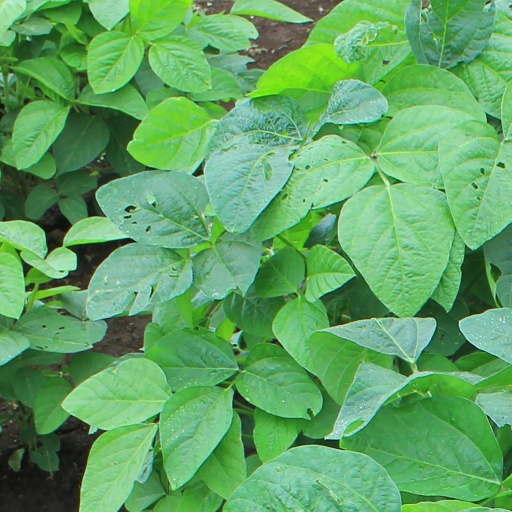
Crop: soybean